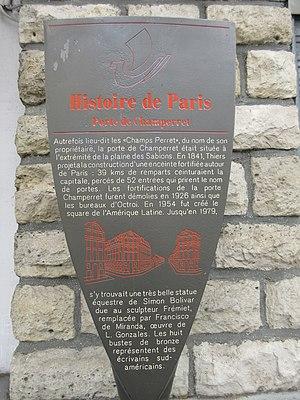
Panneau Histoire de Paris «
Les panneaux « Histoire de Paris » sont des panneaux d'information installés dans les rues de Paris devant certains des monuments parisiens.